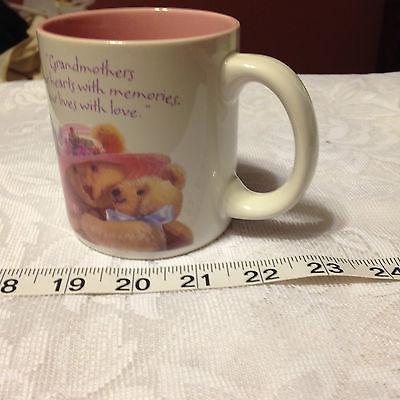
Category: mug